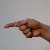
The image shows a hand gesture representing the letter 'G' in Indian Sign Language.